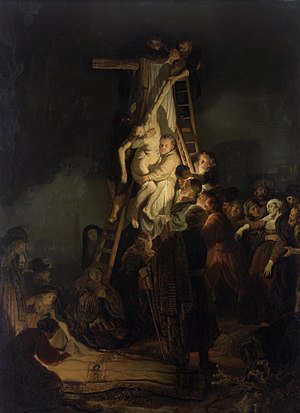
Krigsbytte
Rembrandts Nedtagelse fra korset blev i 1806 taget som krigsbytte af franske soldater fra Landgreven af Hessen-Kassel. Maleriet befinder sig i dag i Eremitagen i Sankt Petersborg.
Krigsbytte er røveri under krig, ofte som en del af soldaternes løn.